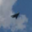
Label: airplane